Wiesbadener Bachwochen

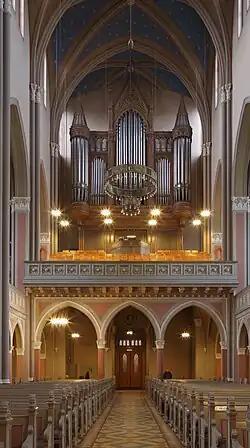
Walcker organ at the Marktkirche in Wiesbaden, a major festival venue

(Wiesbaden Bach Weeks) is a biennial festival of music around Johann Sebastian Bach in Wiesbaden, the state capital of Hesse, Germany. It was initiated and has been run by Martin Lutz. The city awards the Bachpreis der Landeshauptstadt Wiesbaden to an organist who wins the festival's international competition.